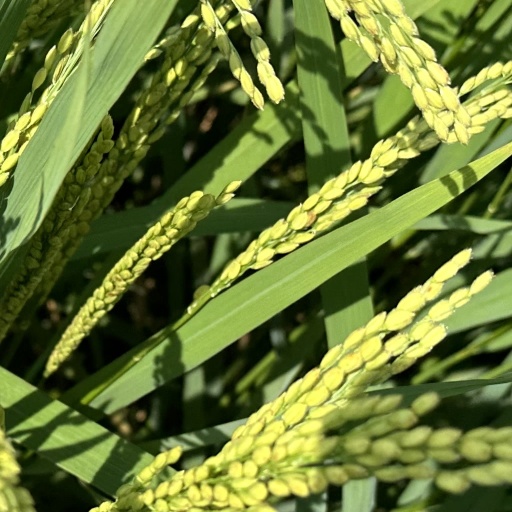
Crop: rice